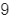
Number: 9